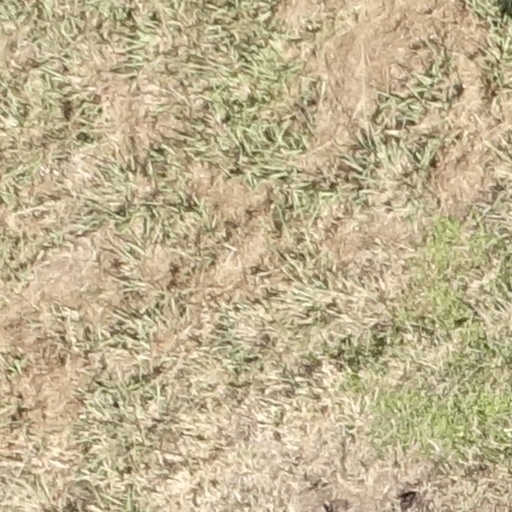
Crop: sorghum